Bird intelligence

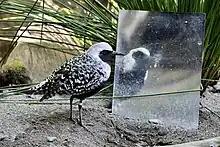
A black-bellied plover looking at itself in a mirror at the Seattle Aquarium

Bird intelligence has been studied through several attributes and abilities. Many of these studies have been on birds such as quail, domestic fowl, and pigeons kept under captive conditions. It has, however, been noted that field studies have been limited, unlike those of the apes. Birds in the crow family (corvids) as well as parrots (psittacines) have been shown to live socially, have long developmental periods, and possess large forebrains, all of which have been hypothesized to allow for greater cognitive abilities.